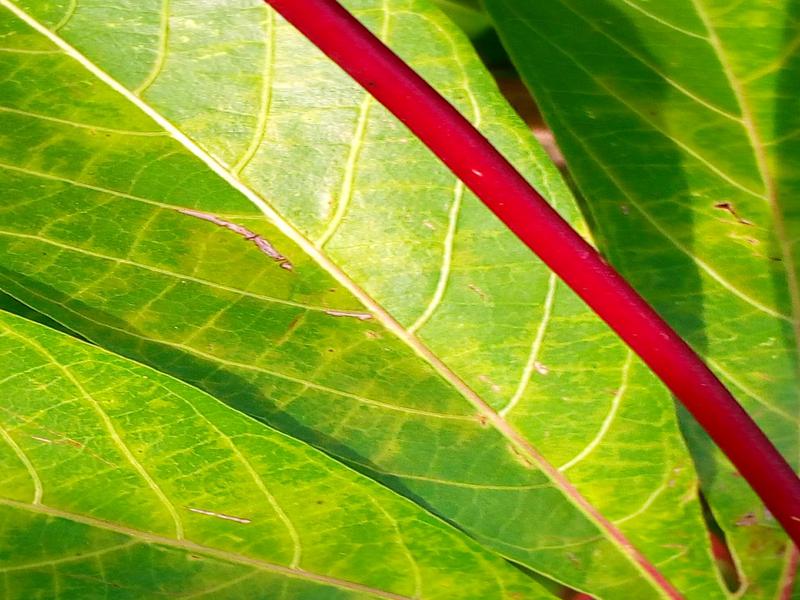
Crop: cassava
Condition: brown_streak_disease